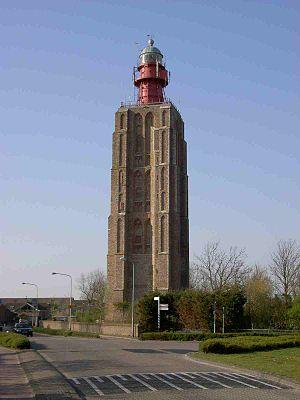
Le phare de Westkapelle est un phare à feu directionnel situé à Westkapelle, province de Zélande aux Pays-Bas. Il est synchronisé avec le phare de Noorderhoofd pour former un alignement en direction du chenal étroit de l'Oostgat
Liste des phares des Pays-Bas : Aux Pays-Bas, les phares sont entretenus par le Rijkswaterstaat, l'Organisation Nationale de l'Eau. Depuis années, il y a eu un mouvement en faveur de la cession de certains des phares historiques à la propriété des autorités municipales.